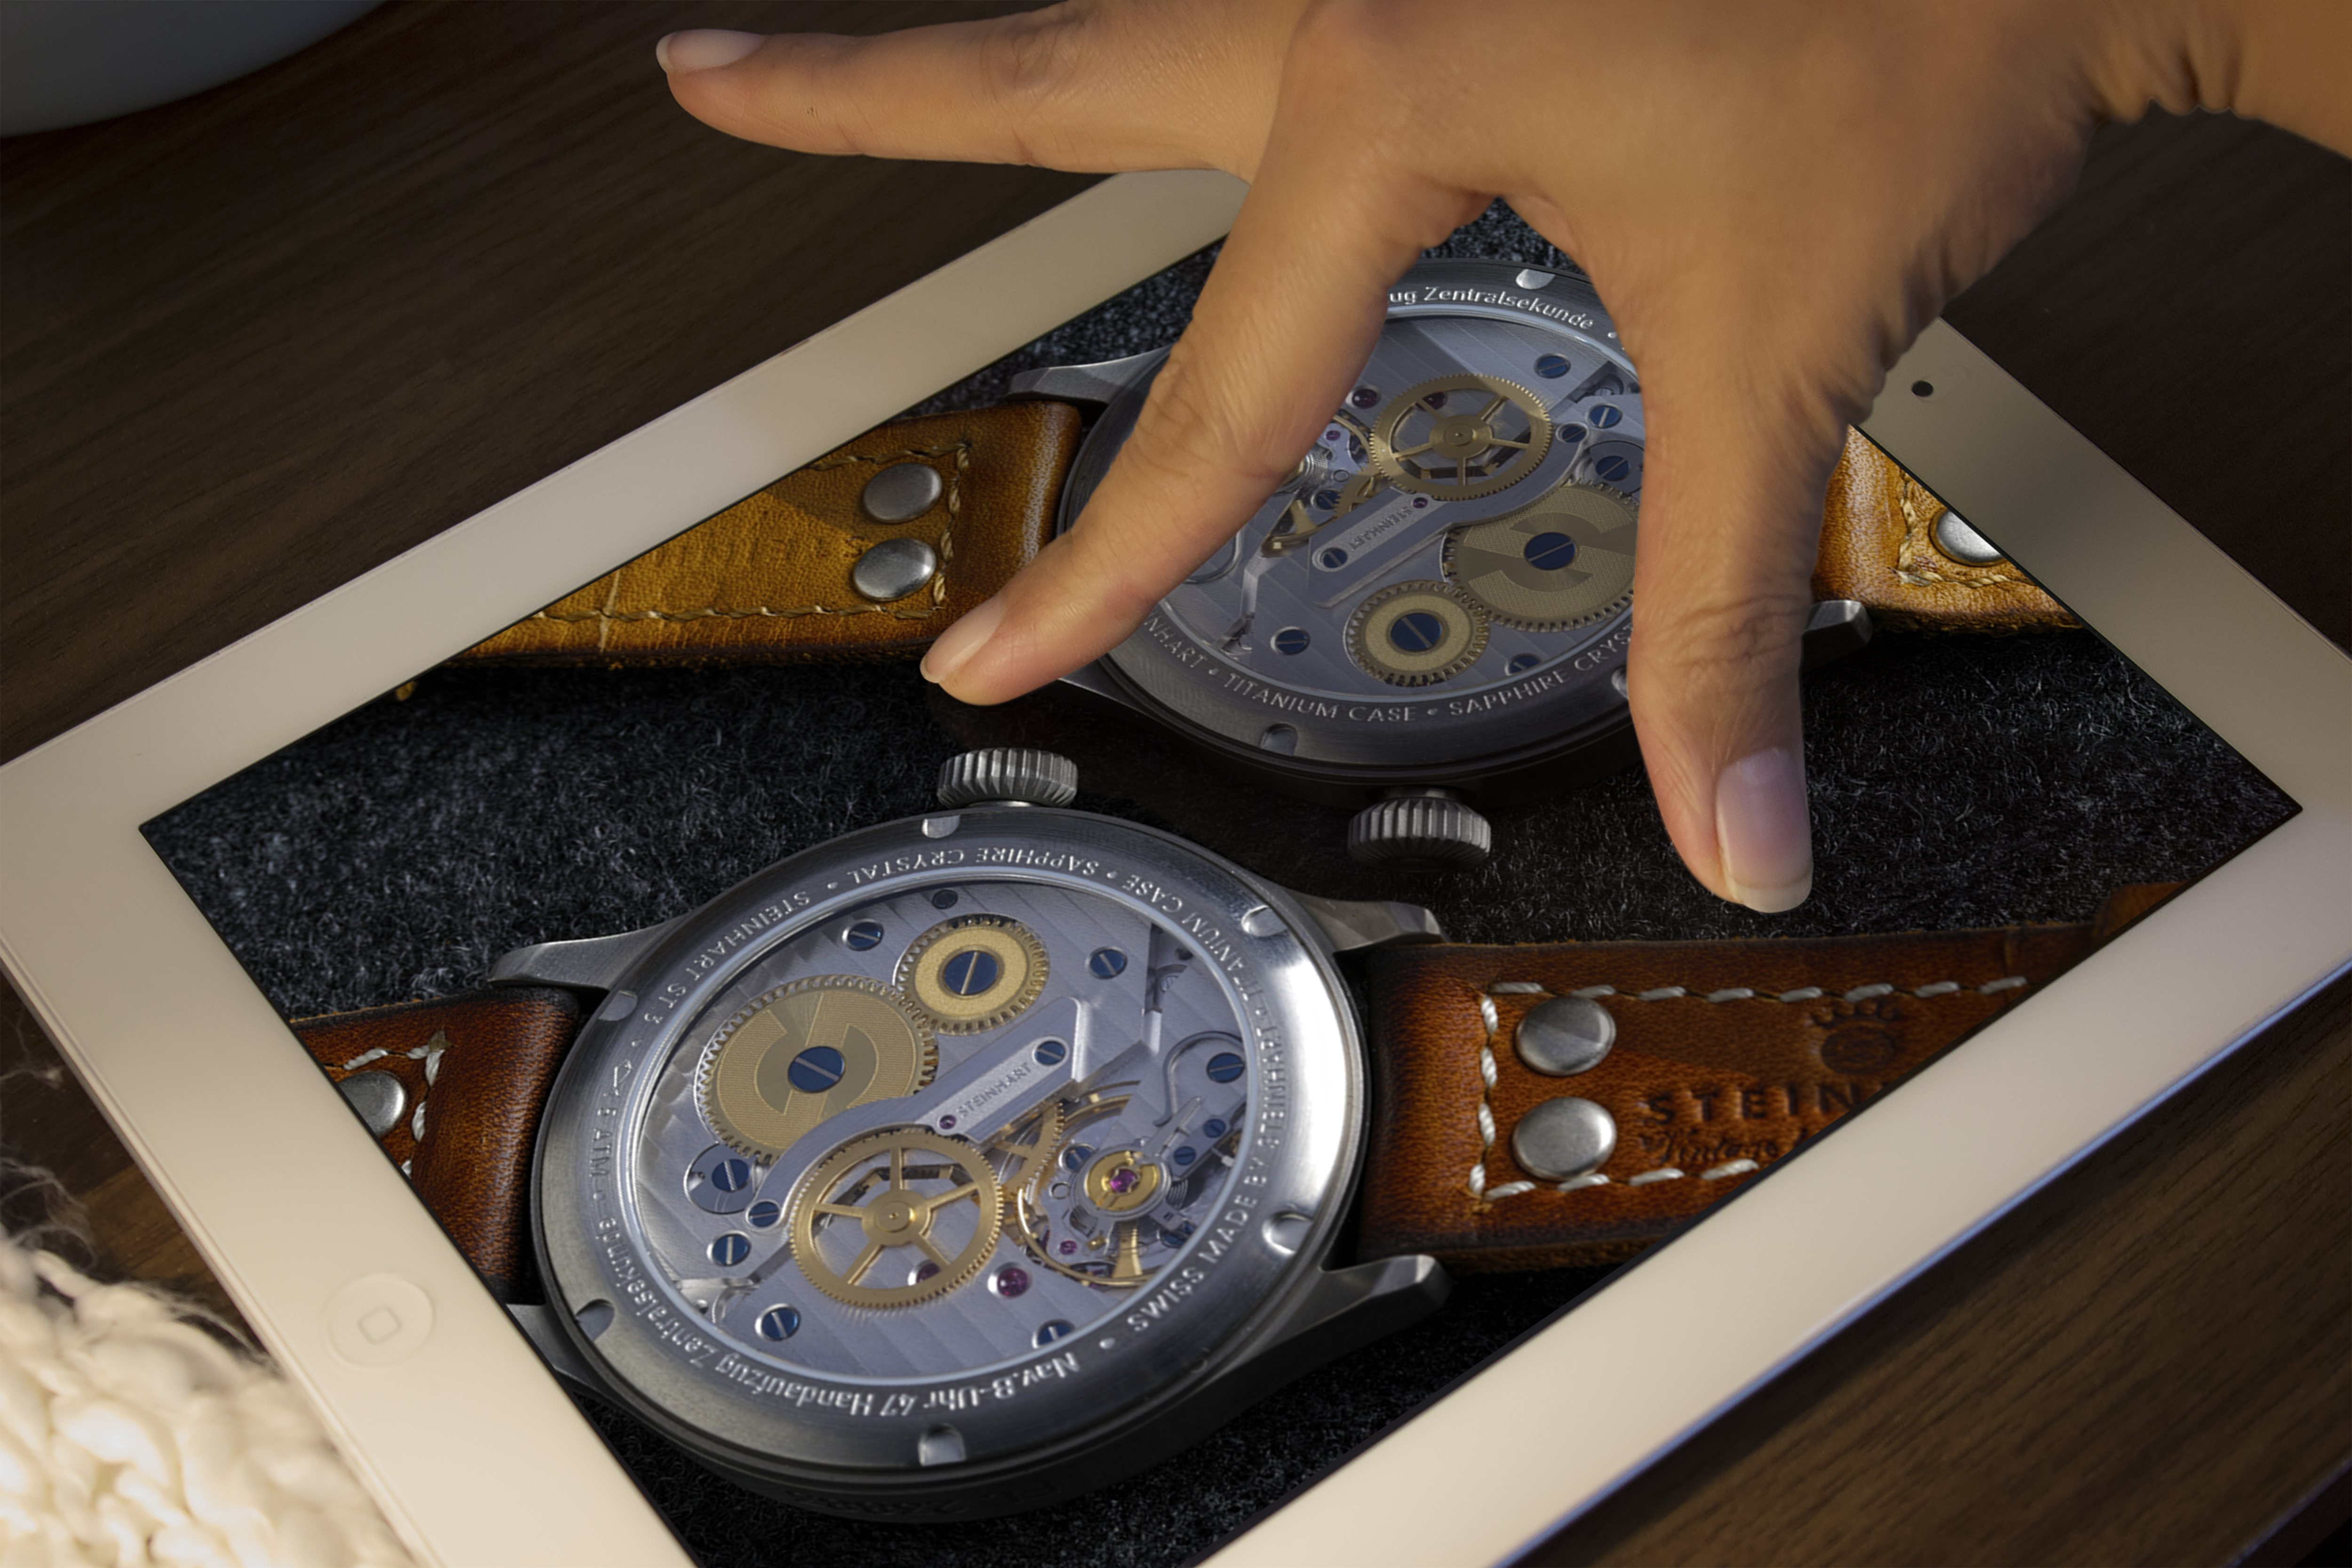
timepiece, wrist watch, time, horology, bronze, pilot, watch